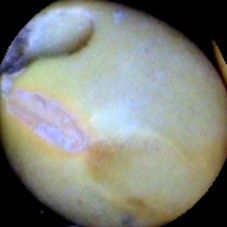
Label: Broken